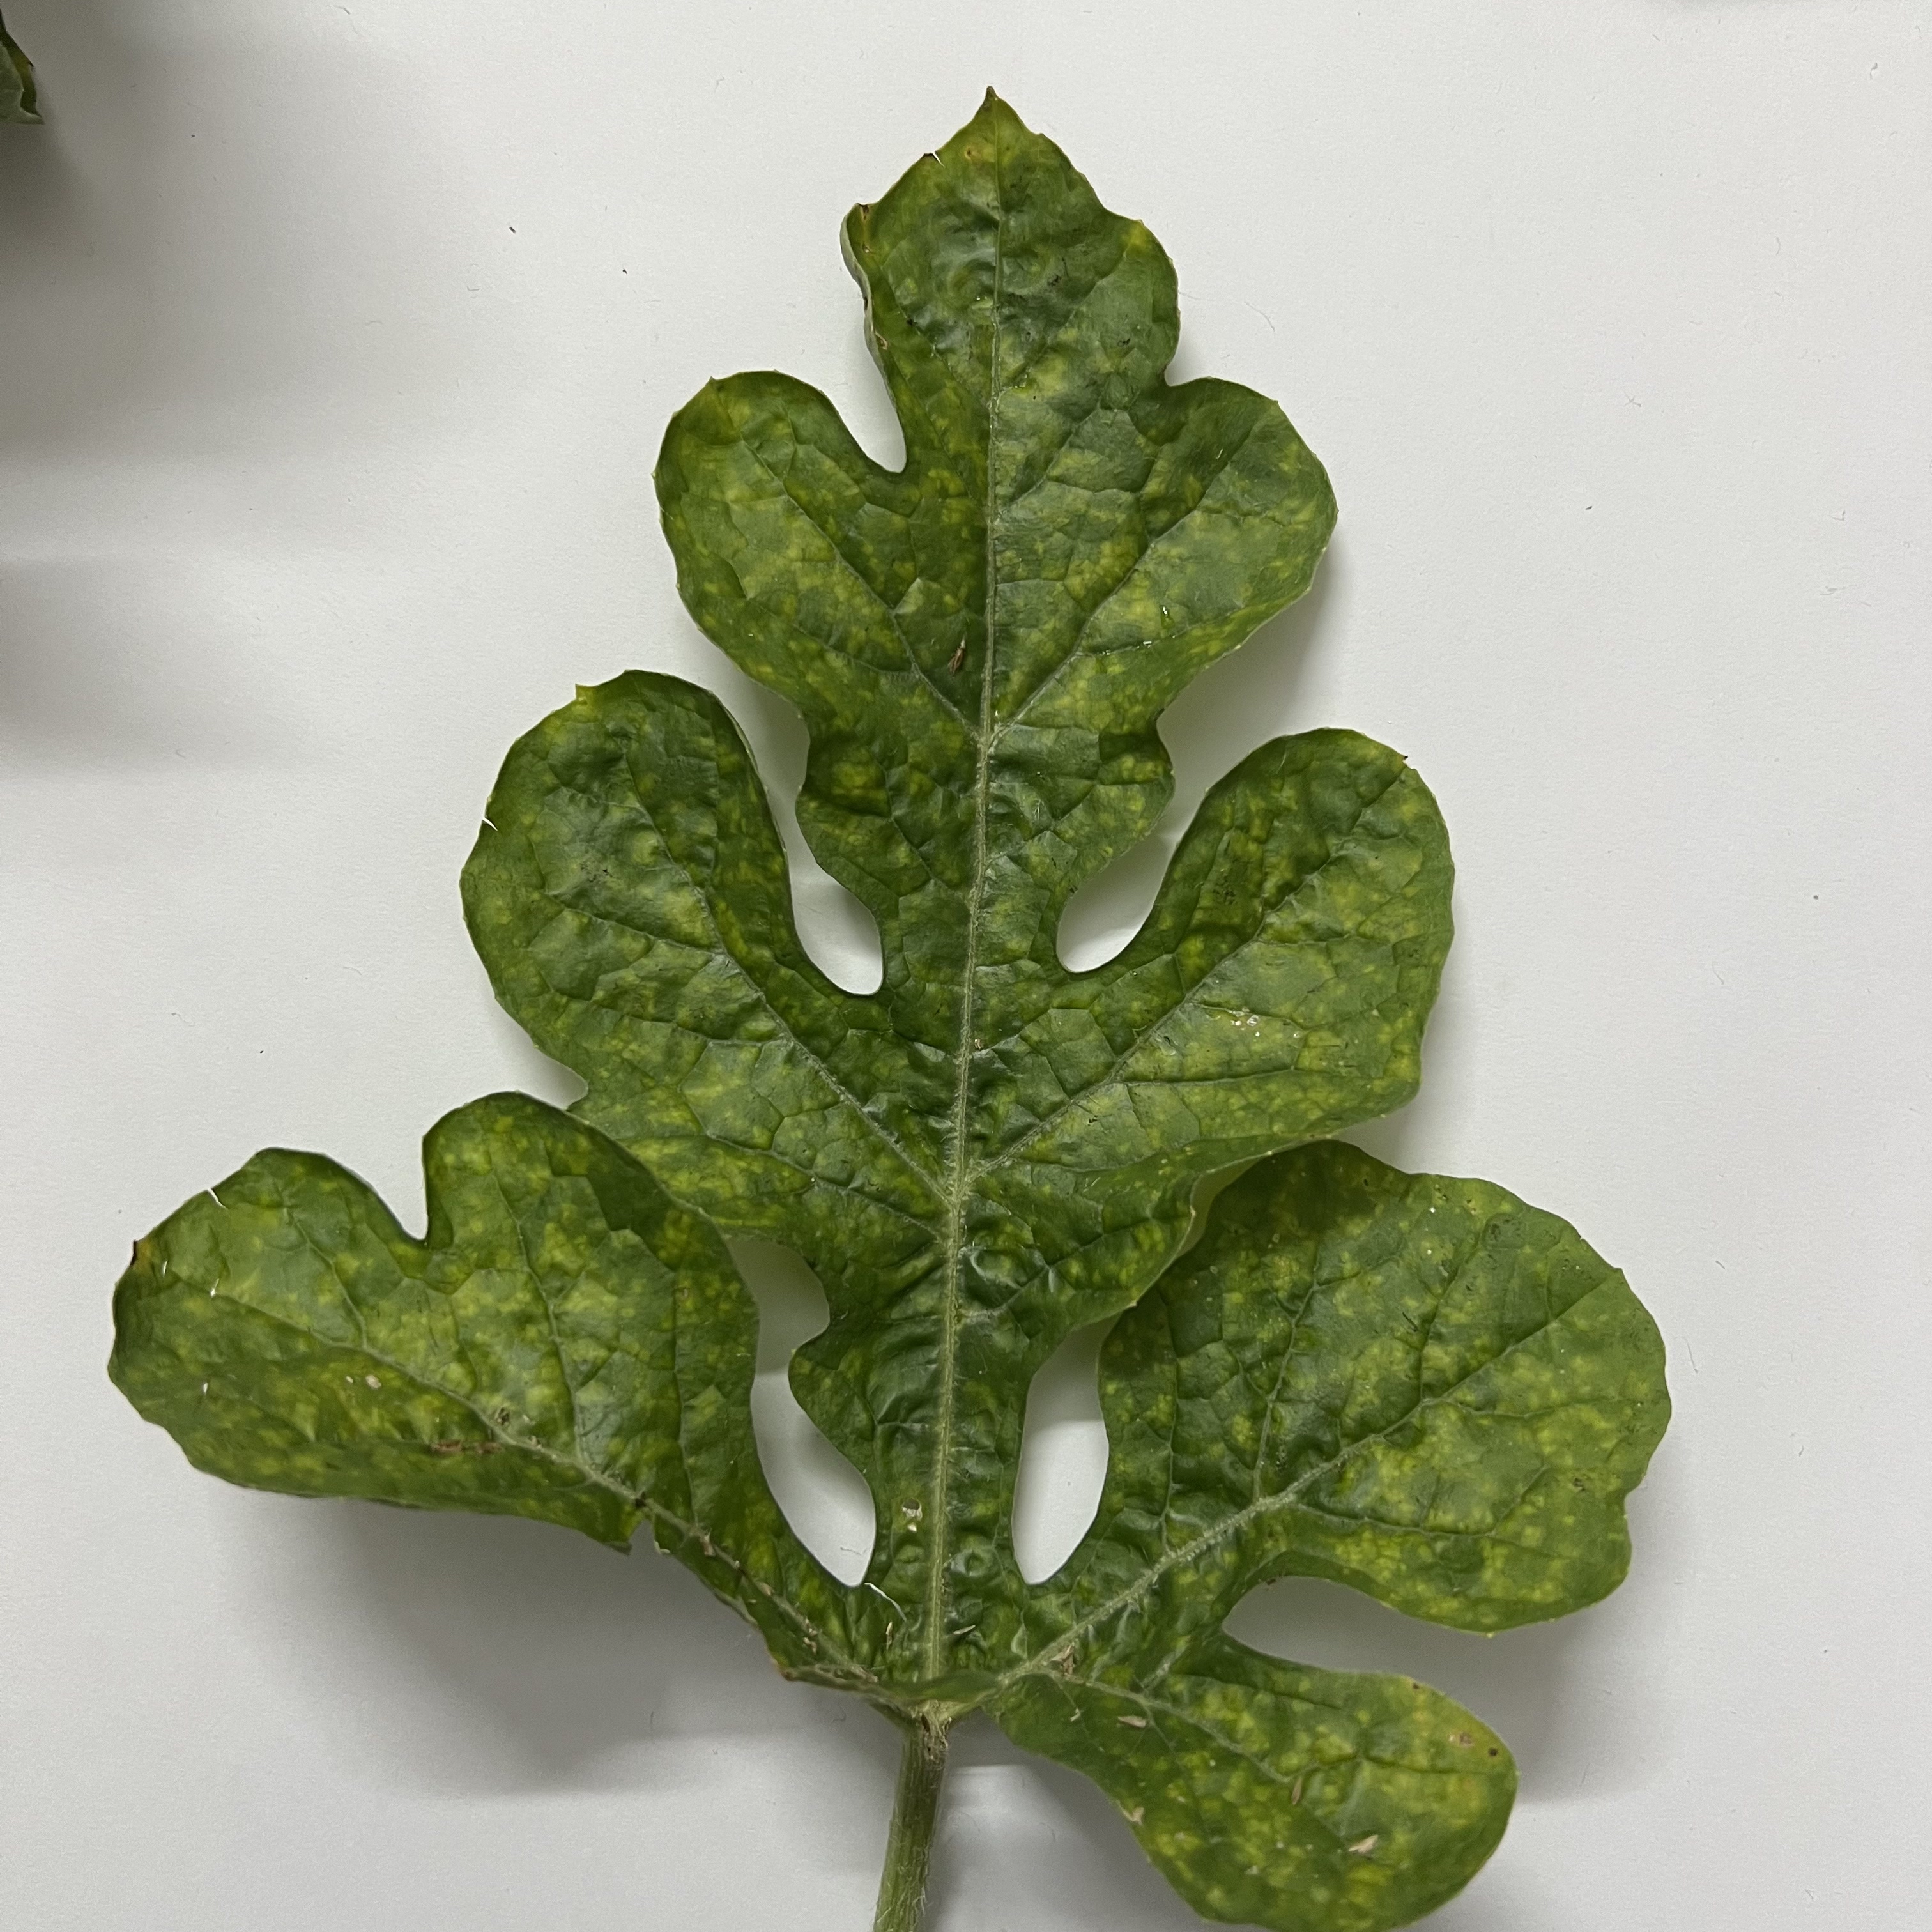
Label: Mosaic_Virus